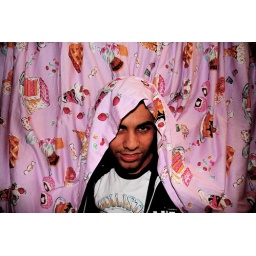
yes joe is speciallike a tiger in the grass